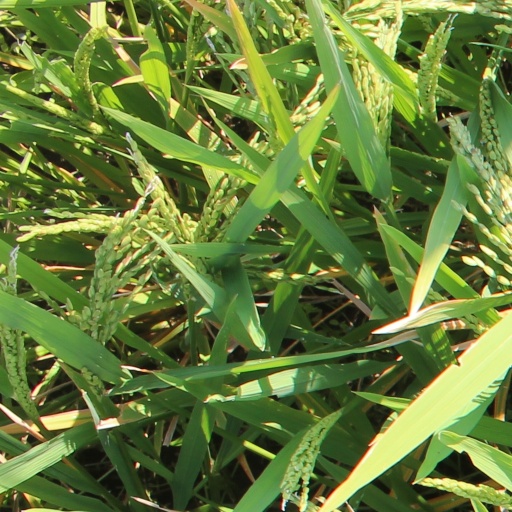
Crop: rice